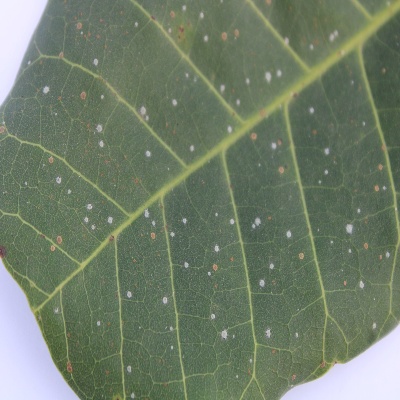
Crop: Cashew
Condition: red rust